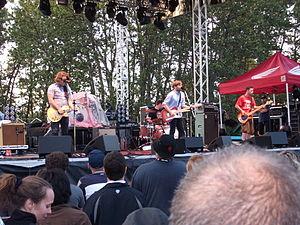
Les Trois Accords à Rimouski lors des Grandes Fêtes du St-Laurent 2010."
Les Trois Accords est un groupe de pop rock humoristique canadien, originaire de Drummondville, au Québec. Les Trois Accords ont tourné plusieurs vidéoclips que la chaîne MusiquePlus de Montréal a notamment contribué à diffuser.